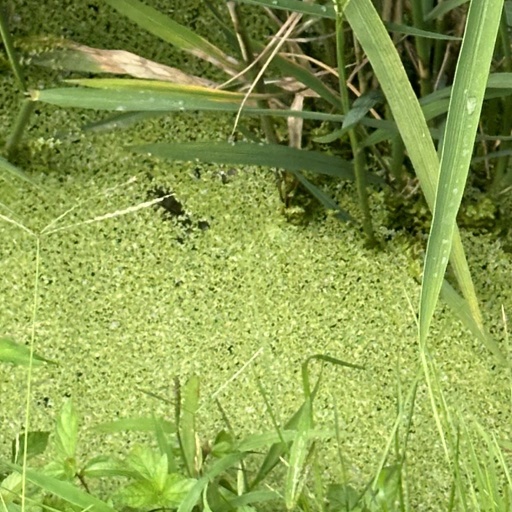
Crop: rice